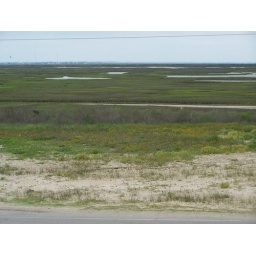
View of the land across the street from the house we stayed at in Surfside Beach, TX.